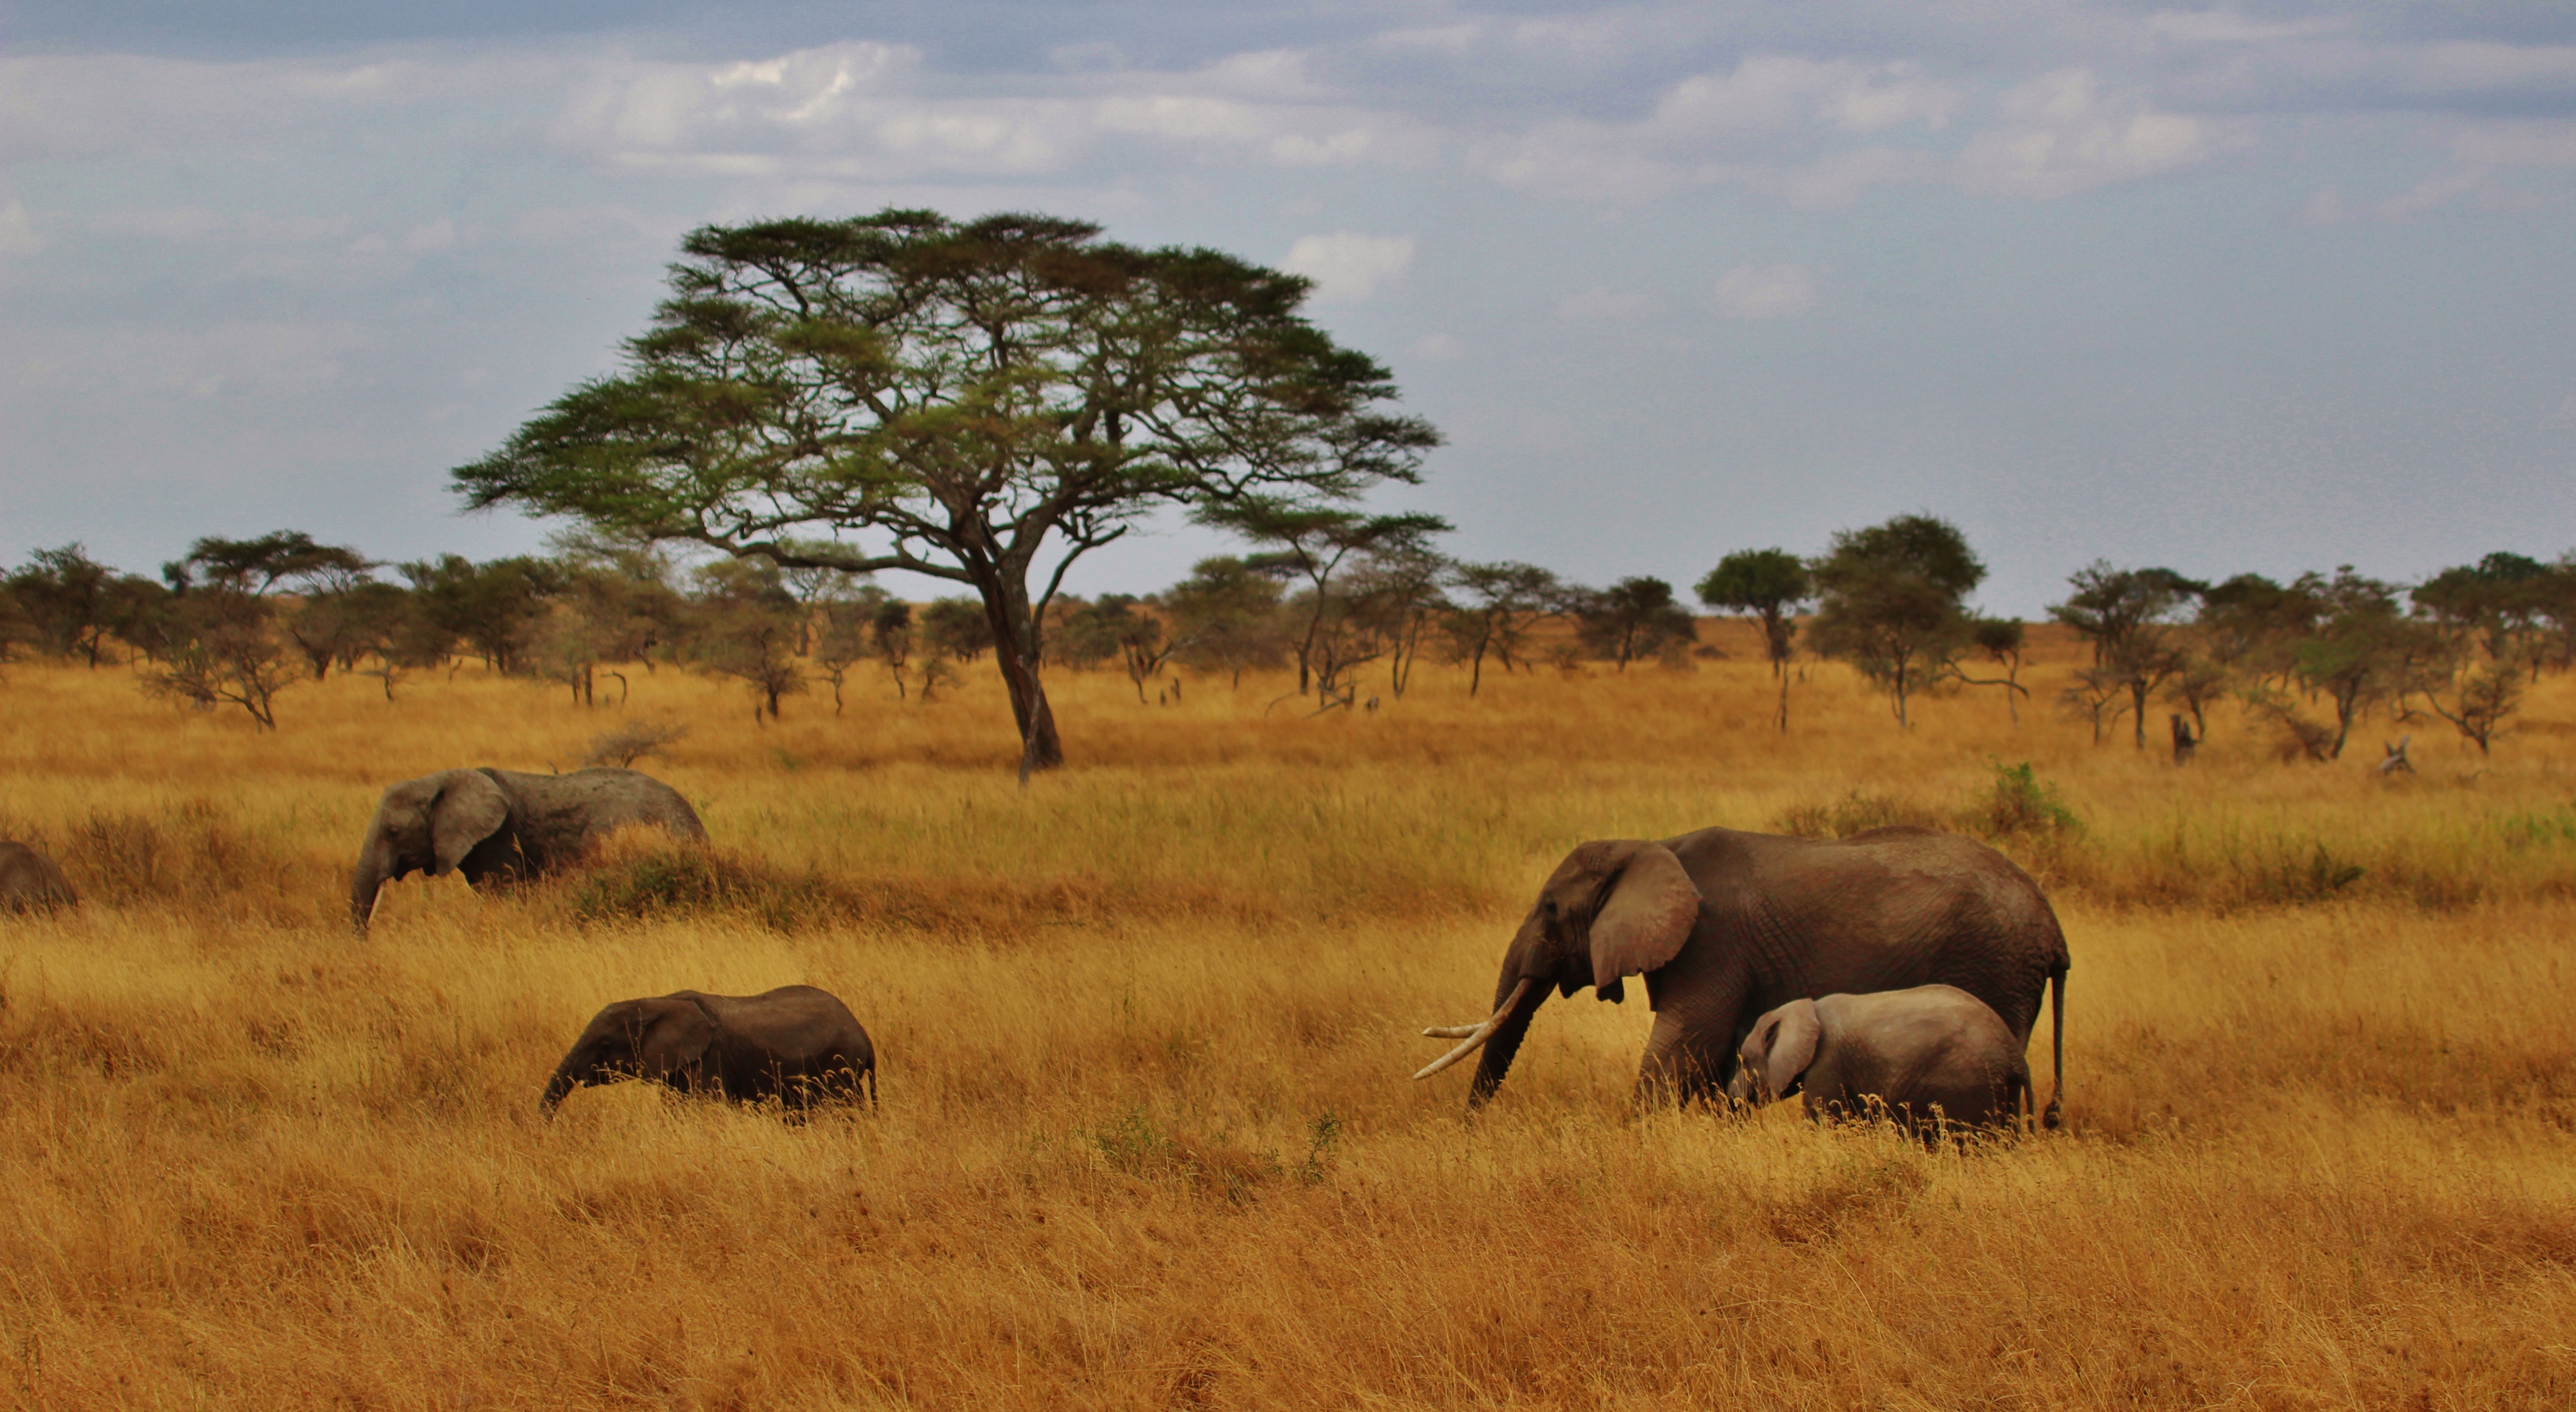
prairie, adventure, trunk, wildlife, herd, pasture, grazing, africa, fauna, savanna, plain, elephant, grassland, mammals, tanzania, large, habitat, safari, ecosystem, elephants, serengeti, steppe, baby elephant, indian elephant, african elephant, wildebeest, elephants and mammoths, elephant herd